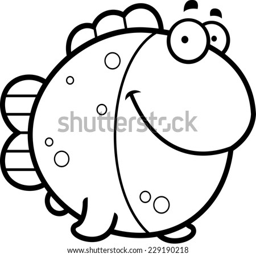
a cartoon illustration of a fish happy and smiling .